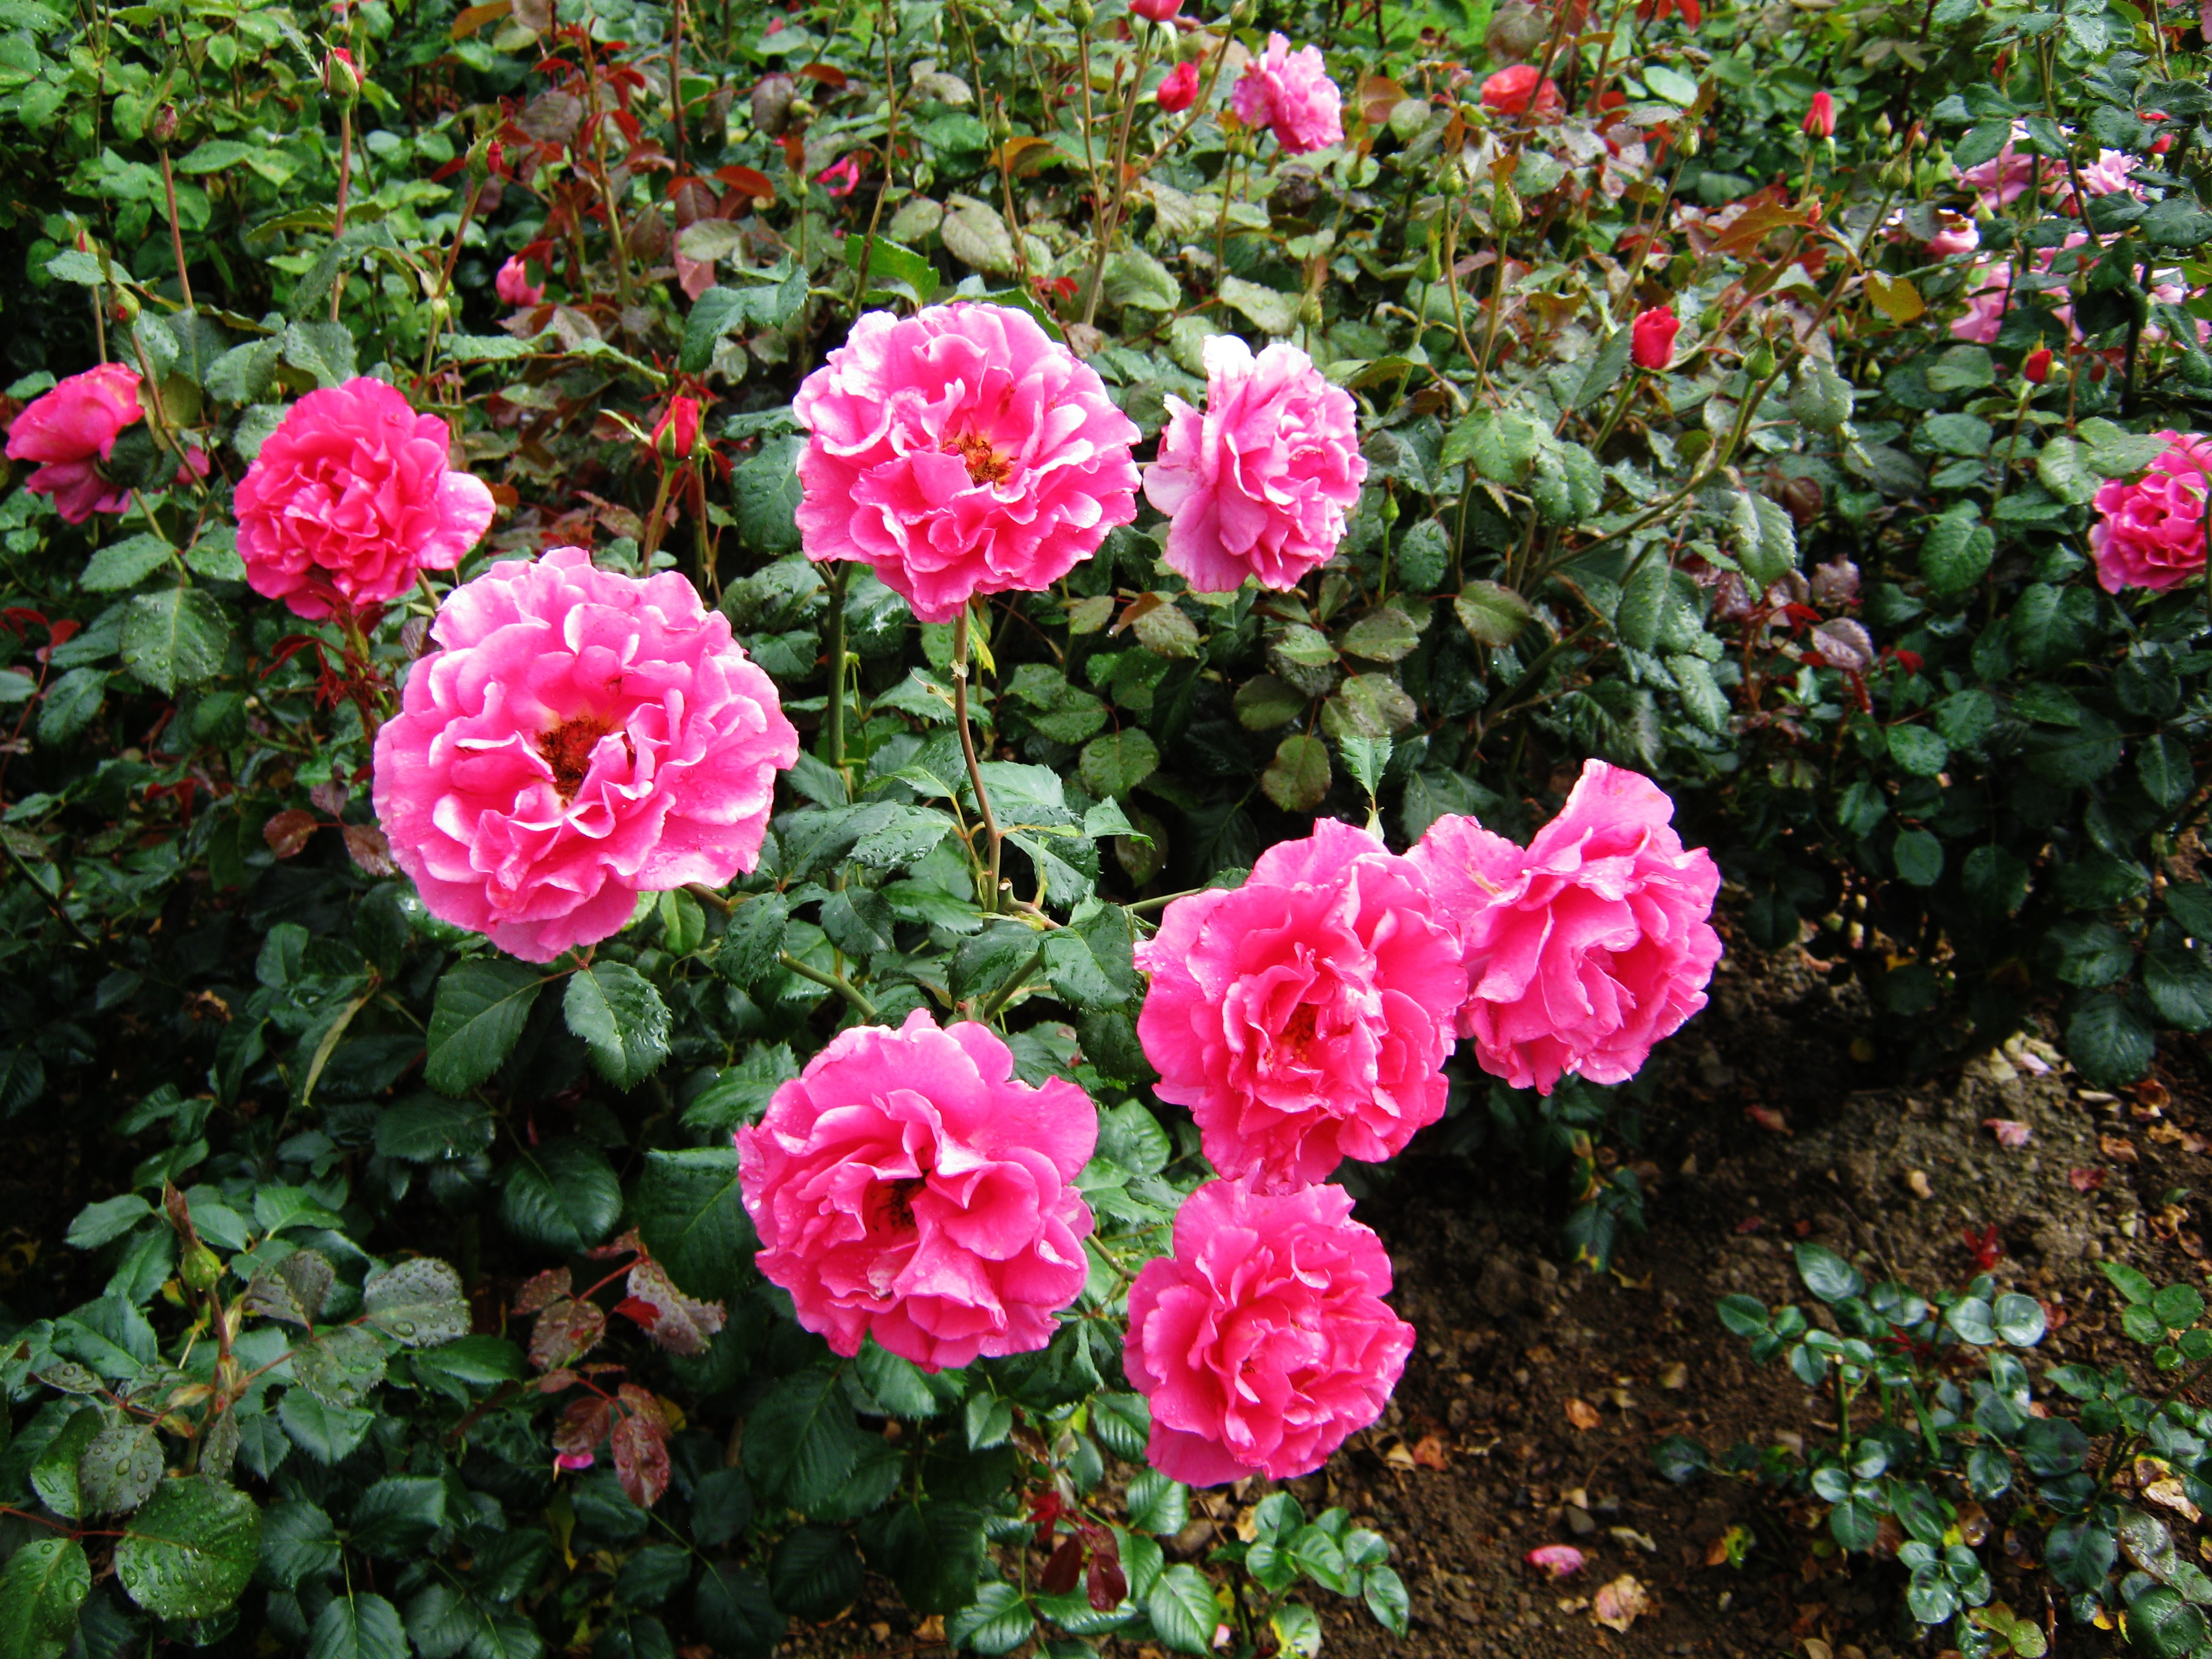
plant, flower, purple, rose, garden, pink, flowers, roses, bed, shrub, bright, strong, floribunda, flowering plant, garden roses, rose family, discounts, tiresome, german federal horticultural show, rosa rugosa, china rose, annual plant, land plant, rosa centifolia, rose order, rosa rubiginosa, rosa gallica, multiflora rose, rosa wichuraiana